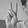
ASL letter: V